Warszawa Stadion railway station

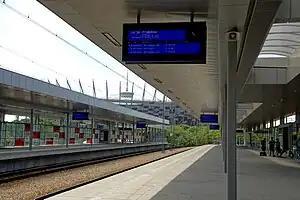

Warszawa Stadion, in English Warsaw Stadium, is a railway station in Warsaw, Poland, located in the district of Praga-Południe, close to the Kazimierz Górski National Stadium ("Stadion Narodowy"). The station has two side platforms flanking the suburban tracks of the Warsaw Cross-City Line. The platforms are used by regional trains run by Koleje Mazowieckie and Szybka Kolej Miejska. The station building was designed by Arseniusz Romanowicz and Piotr Szymaniak and was opened between 1955 and 1958, to serve Stadion Dziesięciolecia. The station was renovated shortly before the UEFA Euro 2012 football championships. It is also close to the Stadion Narodowy metro station, which opened on 8 March 2015.